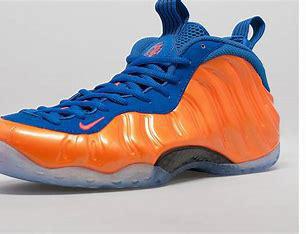
Brand: Nike
Model: Air Foamposite One